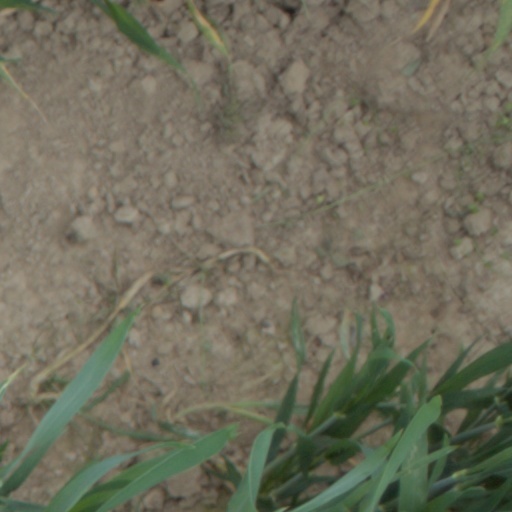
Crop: wheat